Tim Hortons

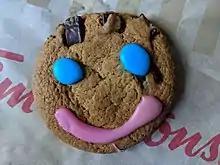
A Smile cookie sold at Tim Hortons. The cookie forms a part of a community outreach program by the company.

In December 2017, Tim Hortons opened two stores in the centre of Madrid and later opened another in the city of Pozuelo de Alarcón in the Community of Madrid. The menu also includes typical Spanish drinks apart from the typical drinks of a Tim Hortons.